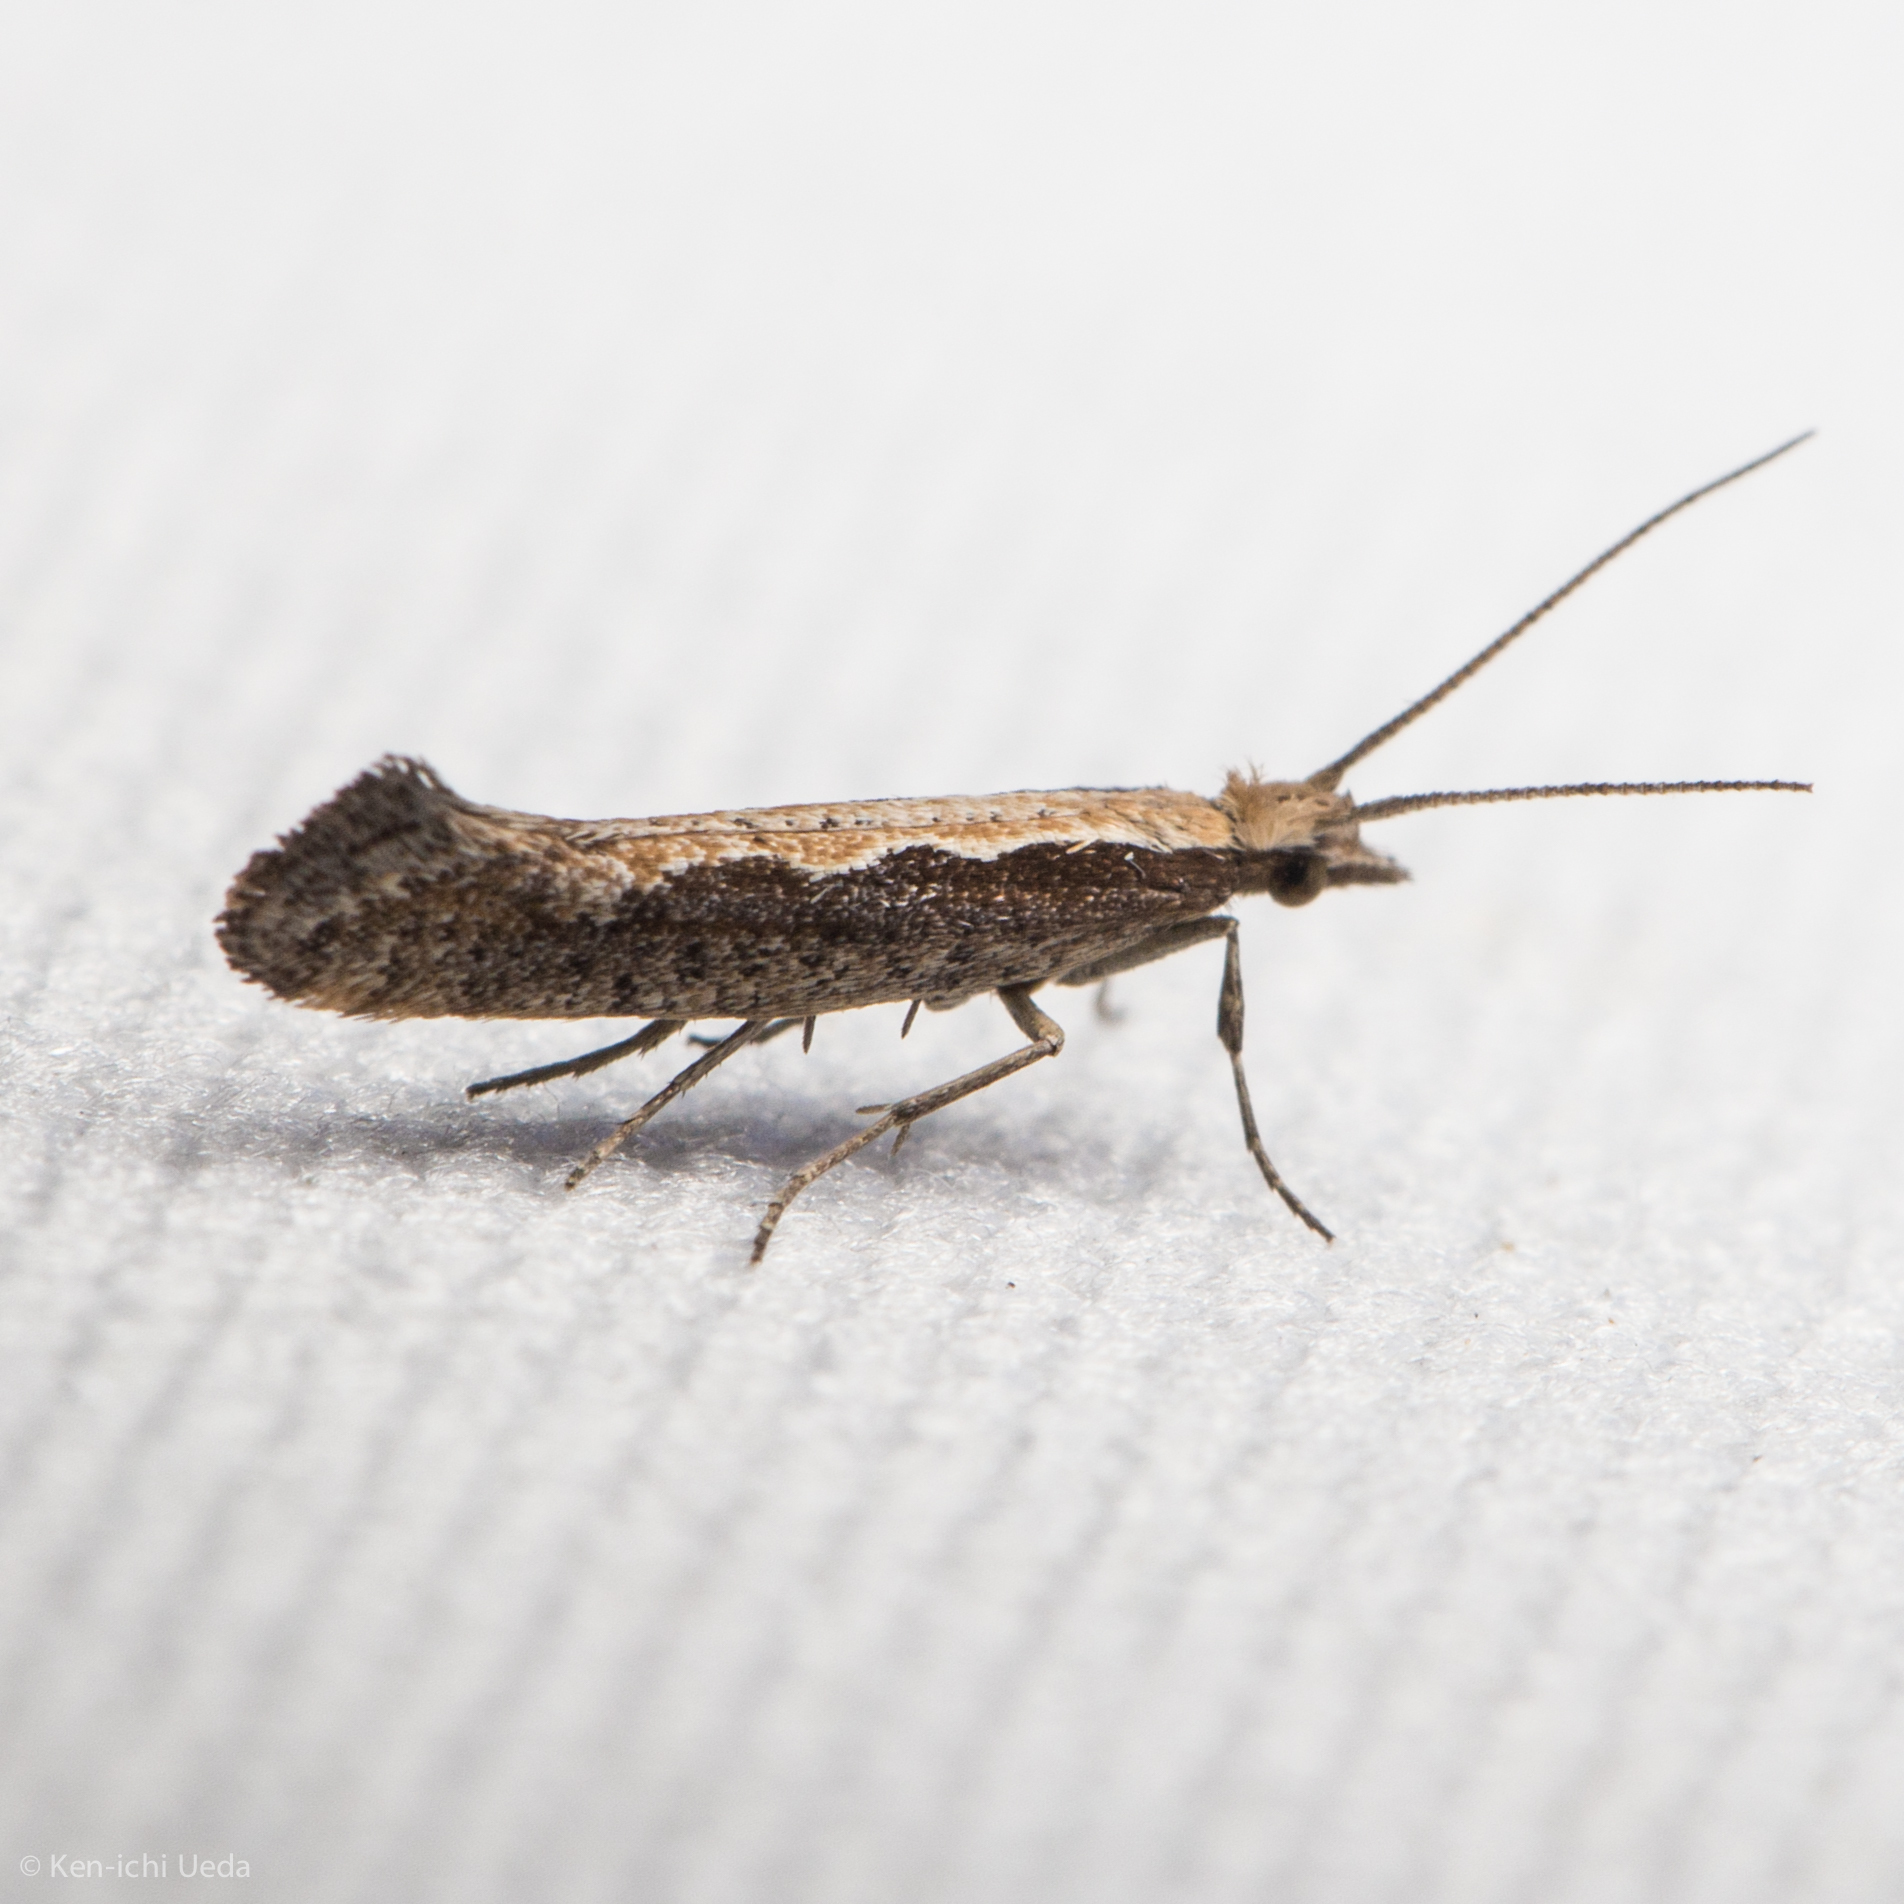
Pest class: diamondback_moth